FM (British TV series)

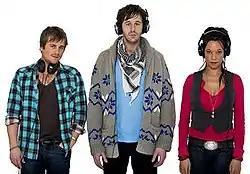
The main cast of "FM", from left to right: Kevin Bishop as Dom Cox, Chris O'Dowd as Lindsay Carol, and Nina Sosanya as Jane Edwards

A pilot episode was made in 2006 for Channel 4 by Room 5 Productions, with Dean Lennox Kelly, Warwick Davis and Raquel Cassidy in the lead roles. ITV Studios began searching for funding from record companies and radio stations to produce a second series for the show, but to no avail, so only one season was made.